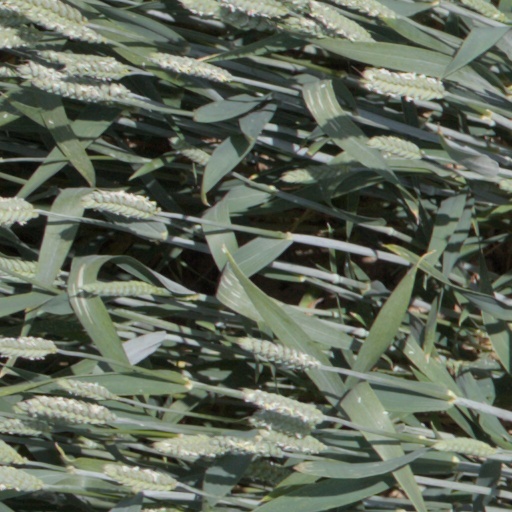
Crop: wheat